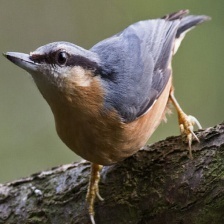
Species: CRESTED NUTHATCH
Scientific name: SITTA CAROLINENSIS